Aztec West

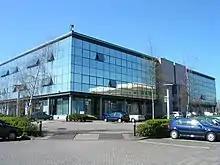
The Aztec Centre at Aztec West

The Aztec Centre was opened by Margaret Thatcher on Friday 15 December 1989 and there is a plaque to commemorate this in its entrance.